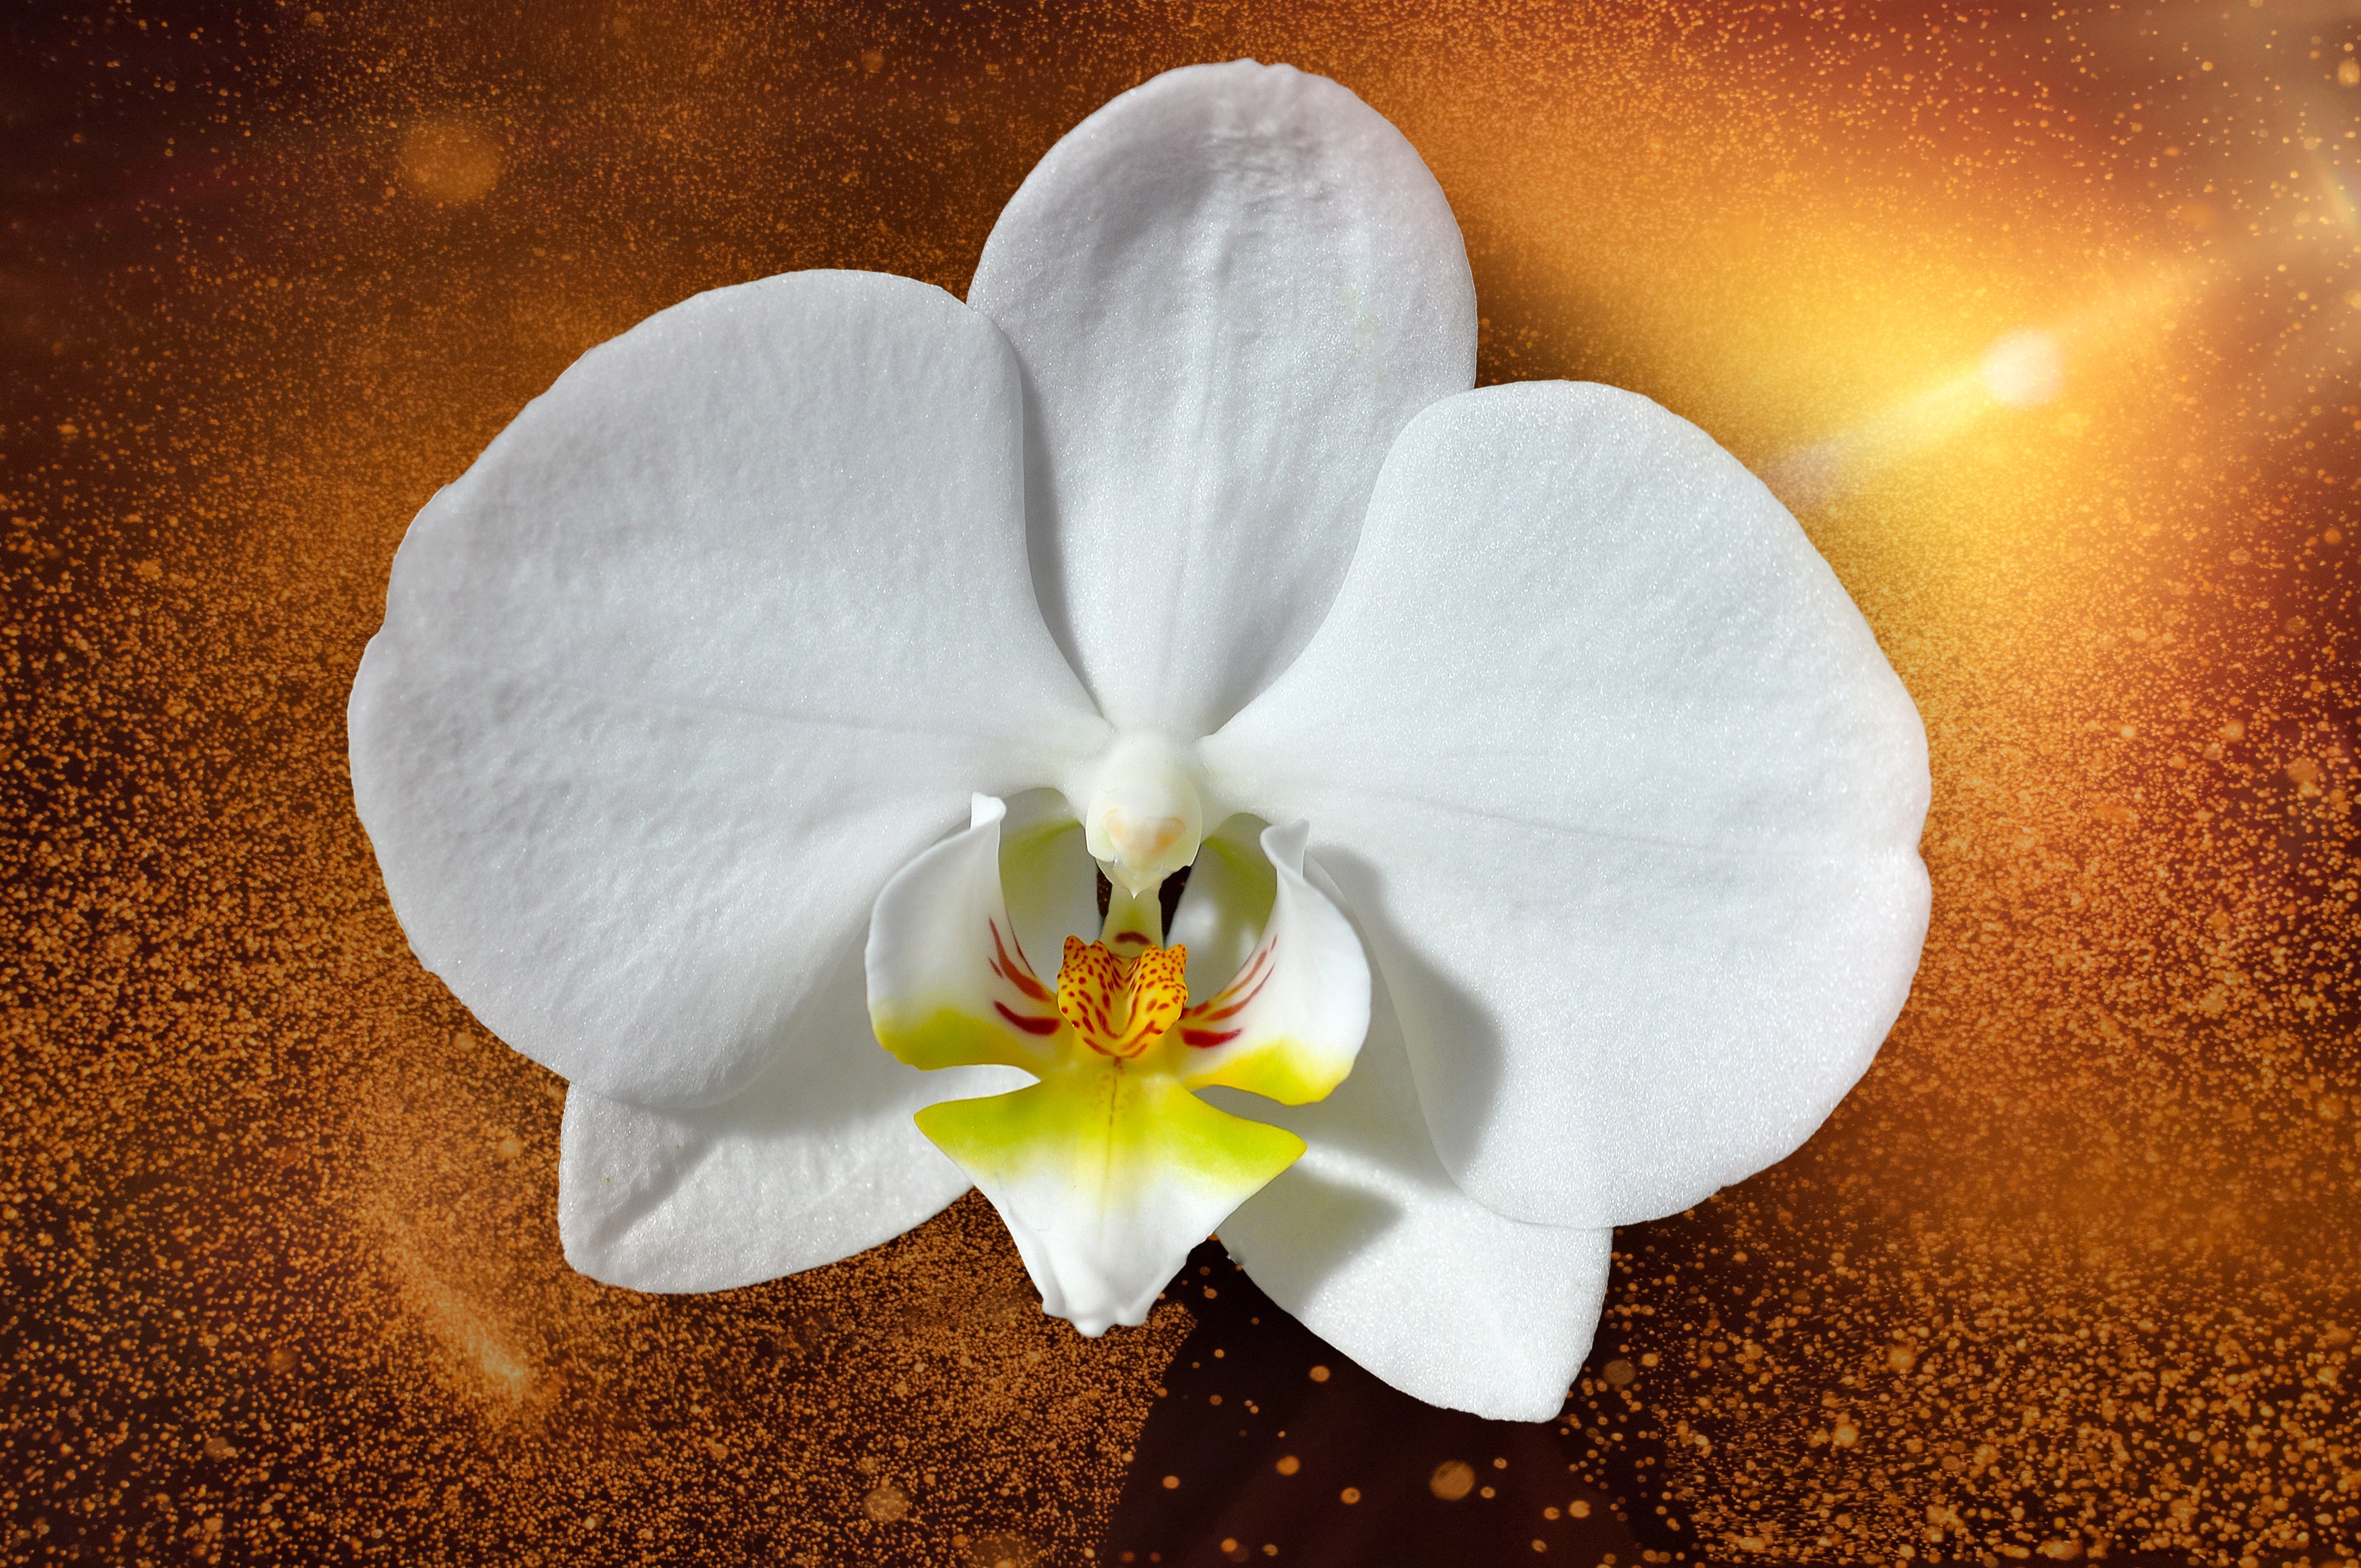
blossom, plant, white, photography, sunlight, leaf, flower, petal, bloom, botany, yellow, close, flora, orchid, close up, eye, organ, macro photography, flowering plant, land plant, moth orchid